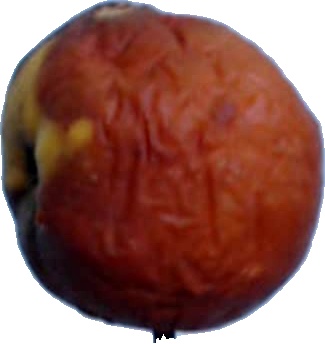
Label: apple_rotten_1